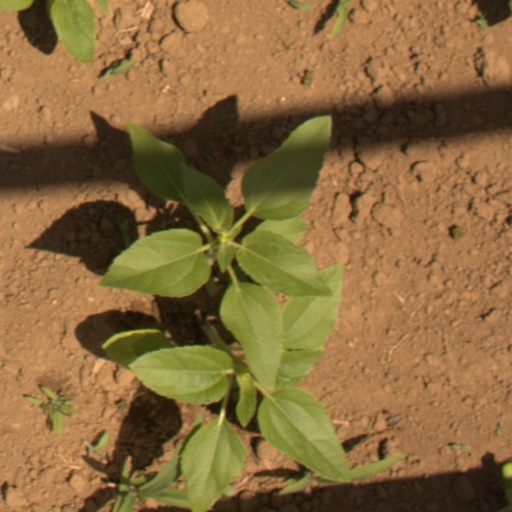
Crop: Jerusalem artichoke